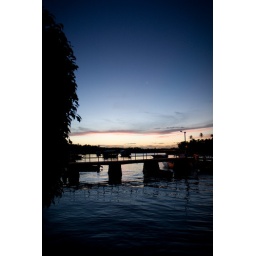
view from our house by the river